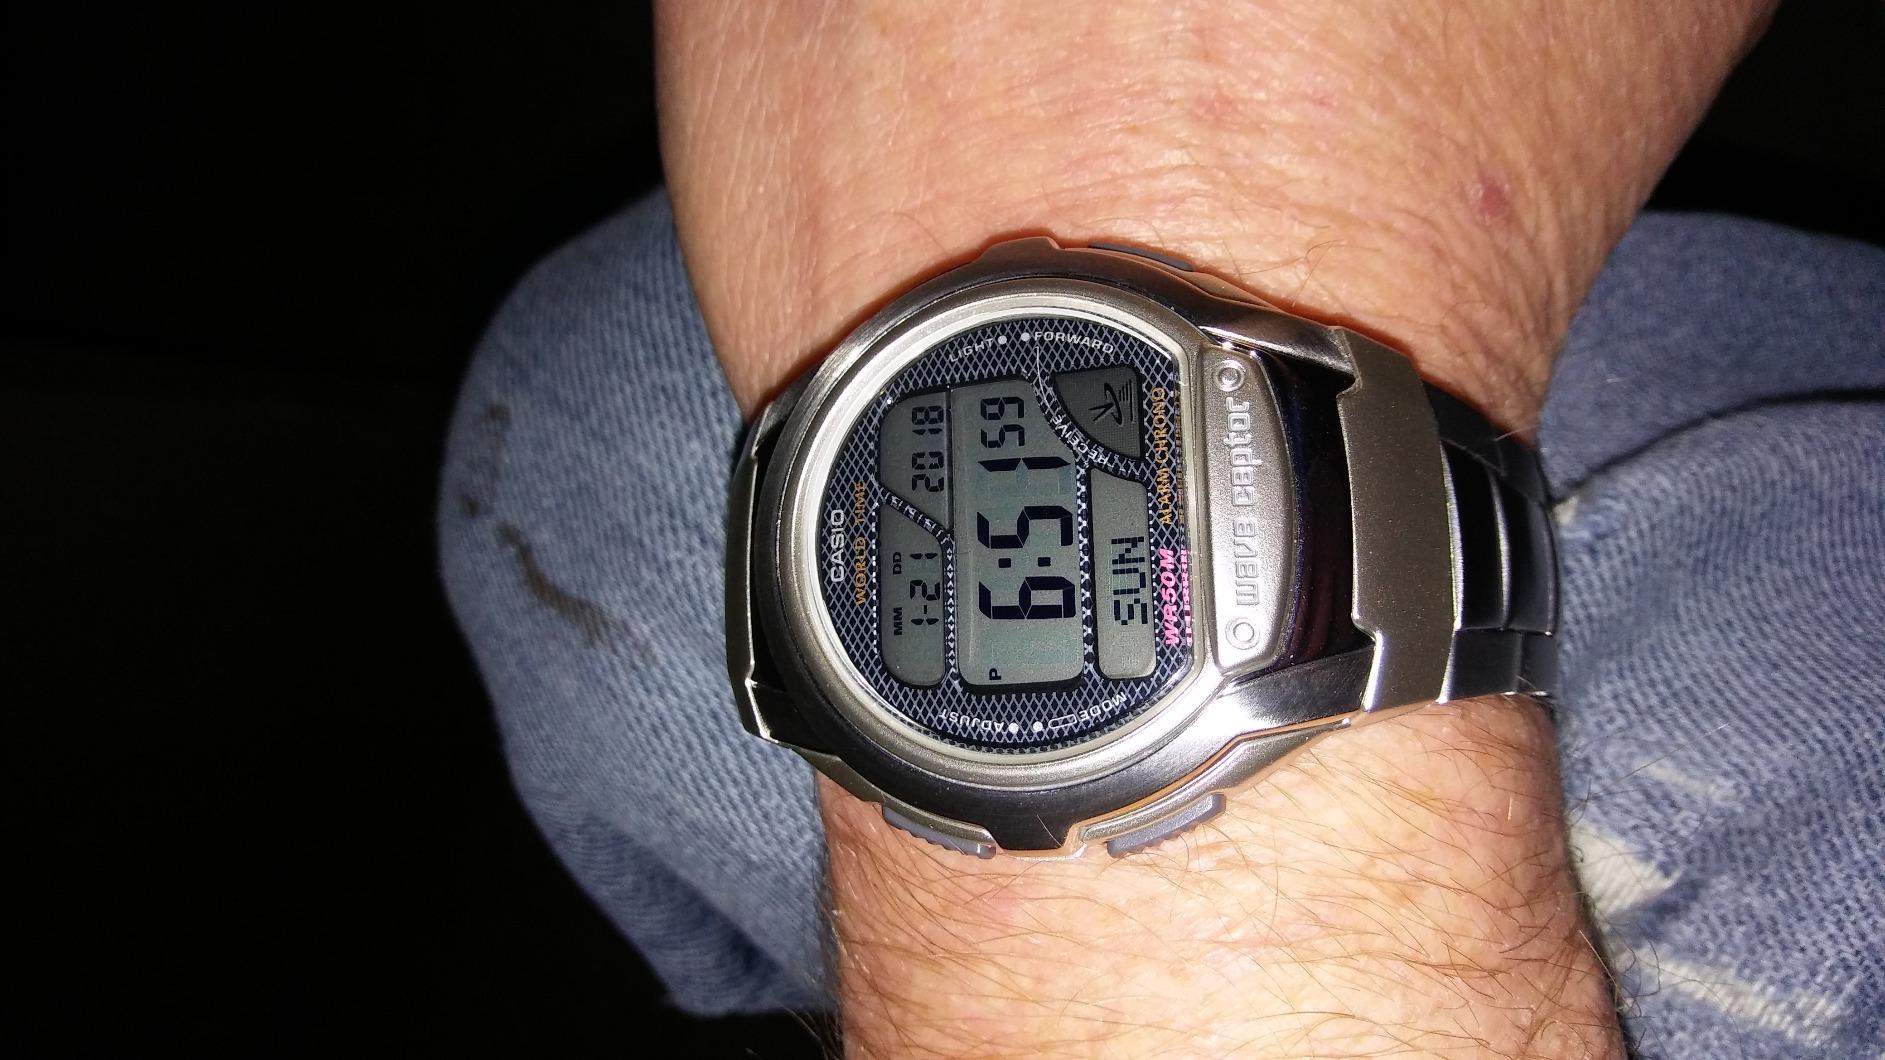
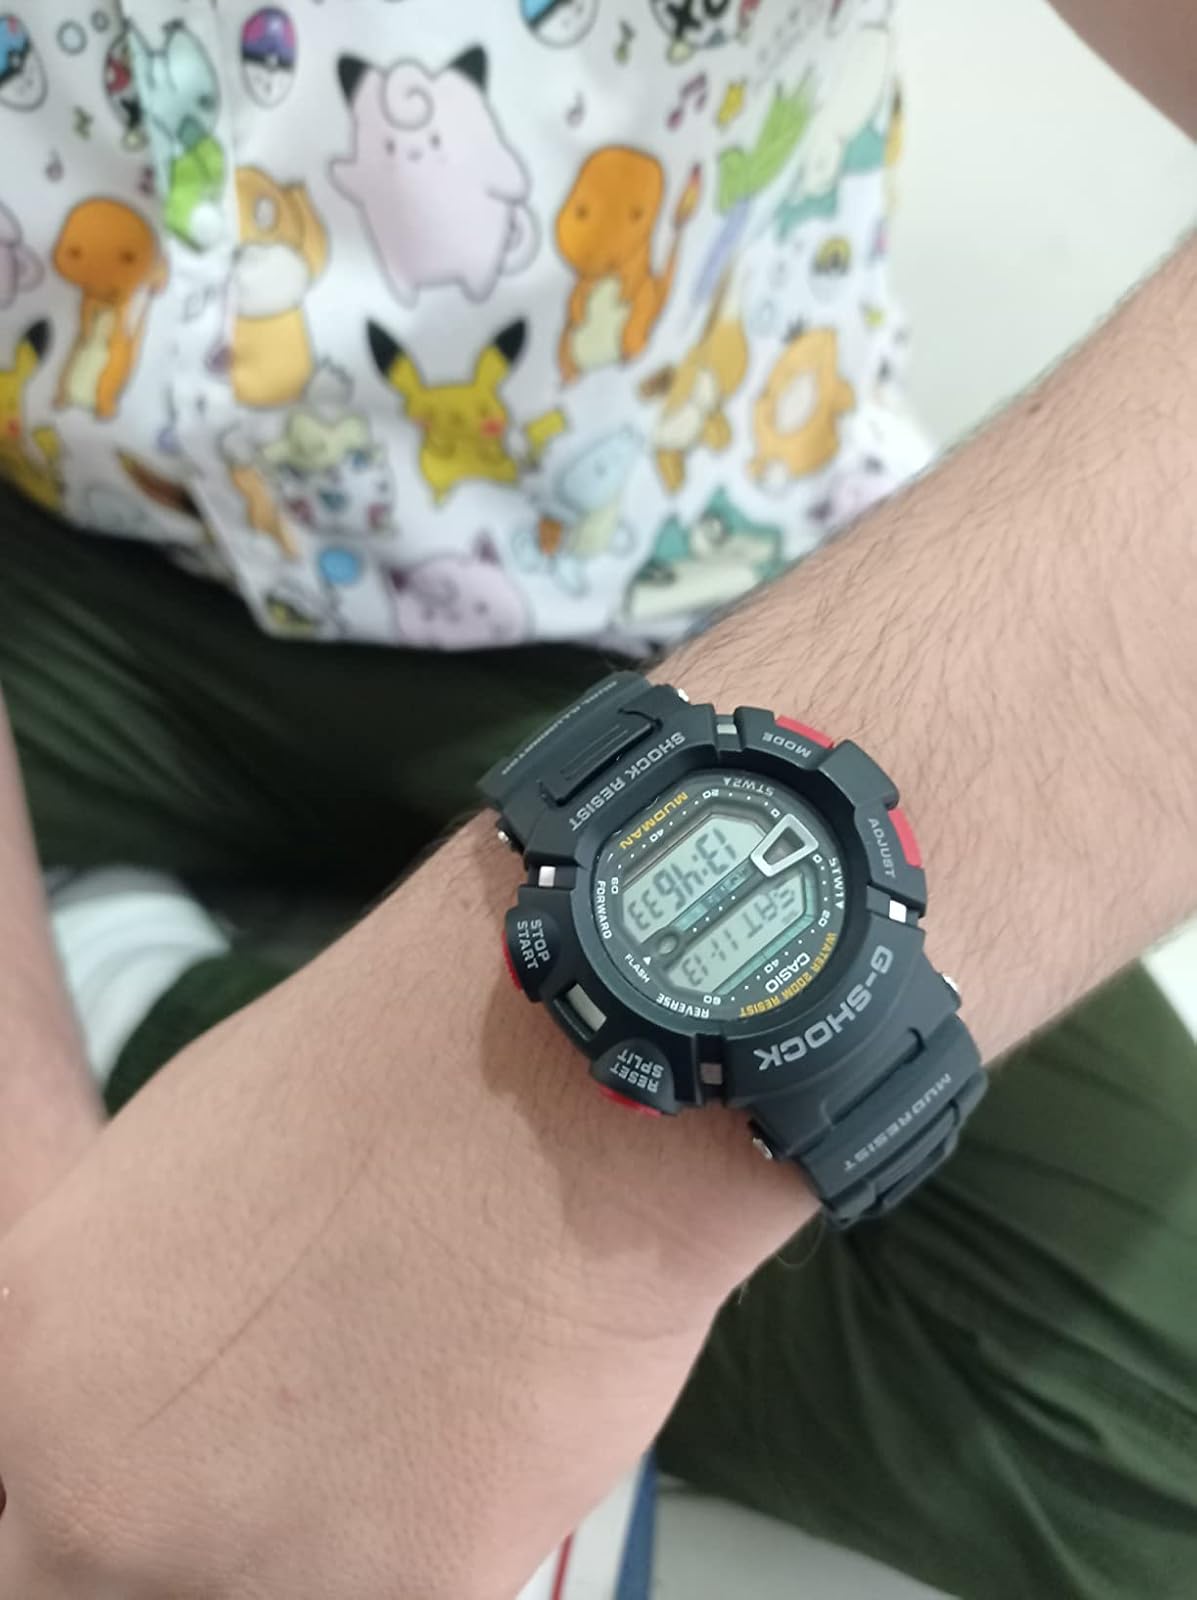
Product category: accessories_watch
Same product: no